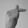
ASL letter: T